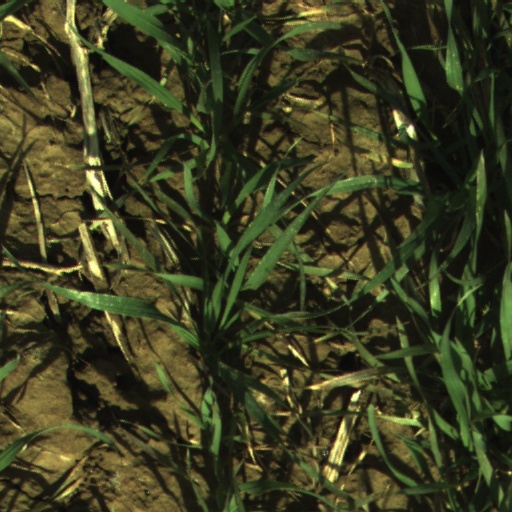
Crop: wheat